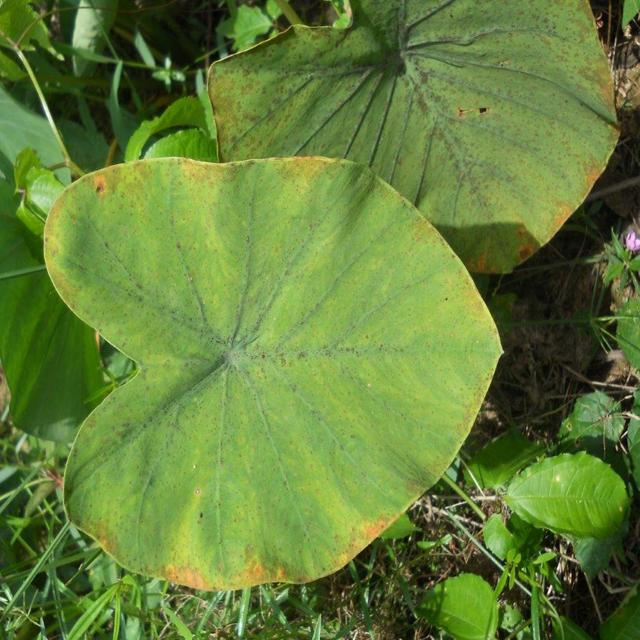
Label: Early_Blight